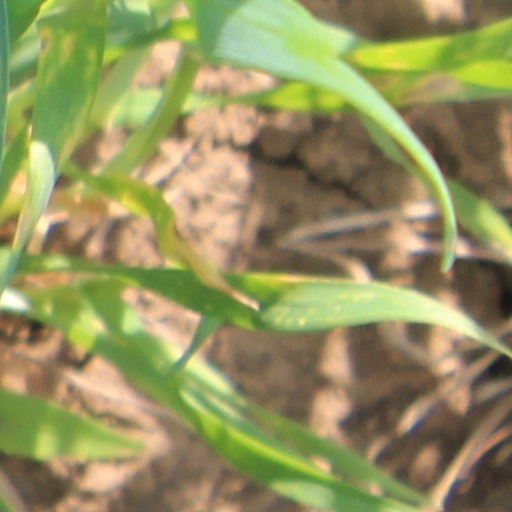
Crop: wheat